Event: Nepal Earthquake
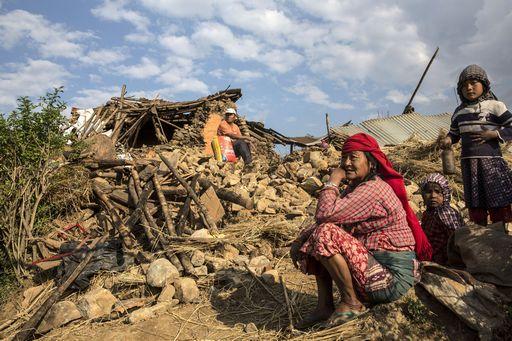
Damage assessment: damage